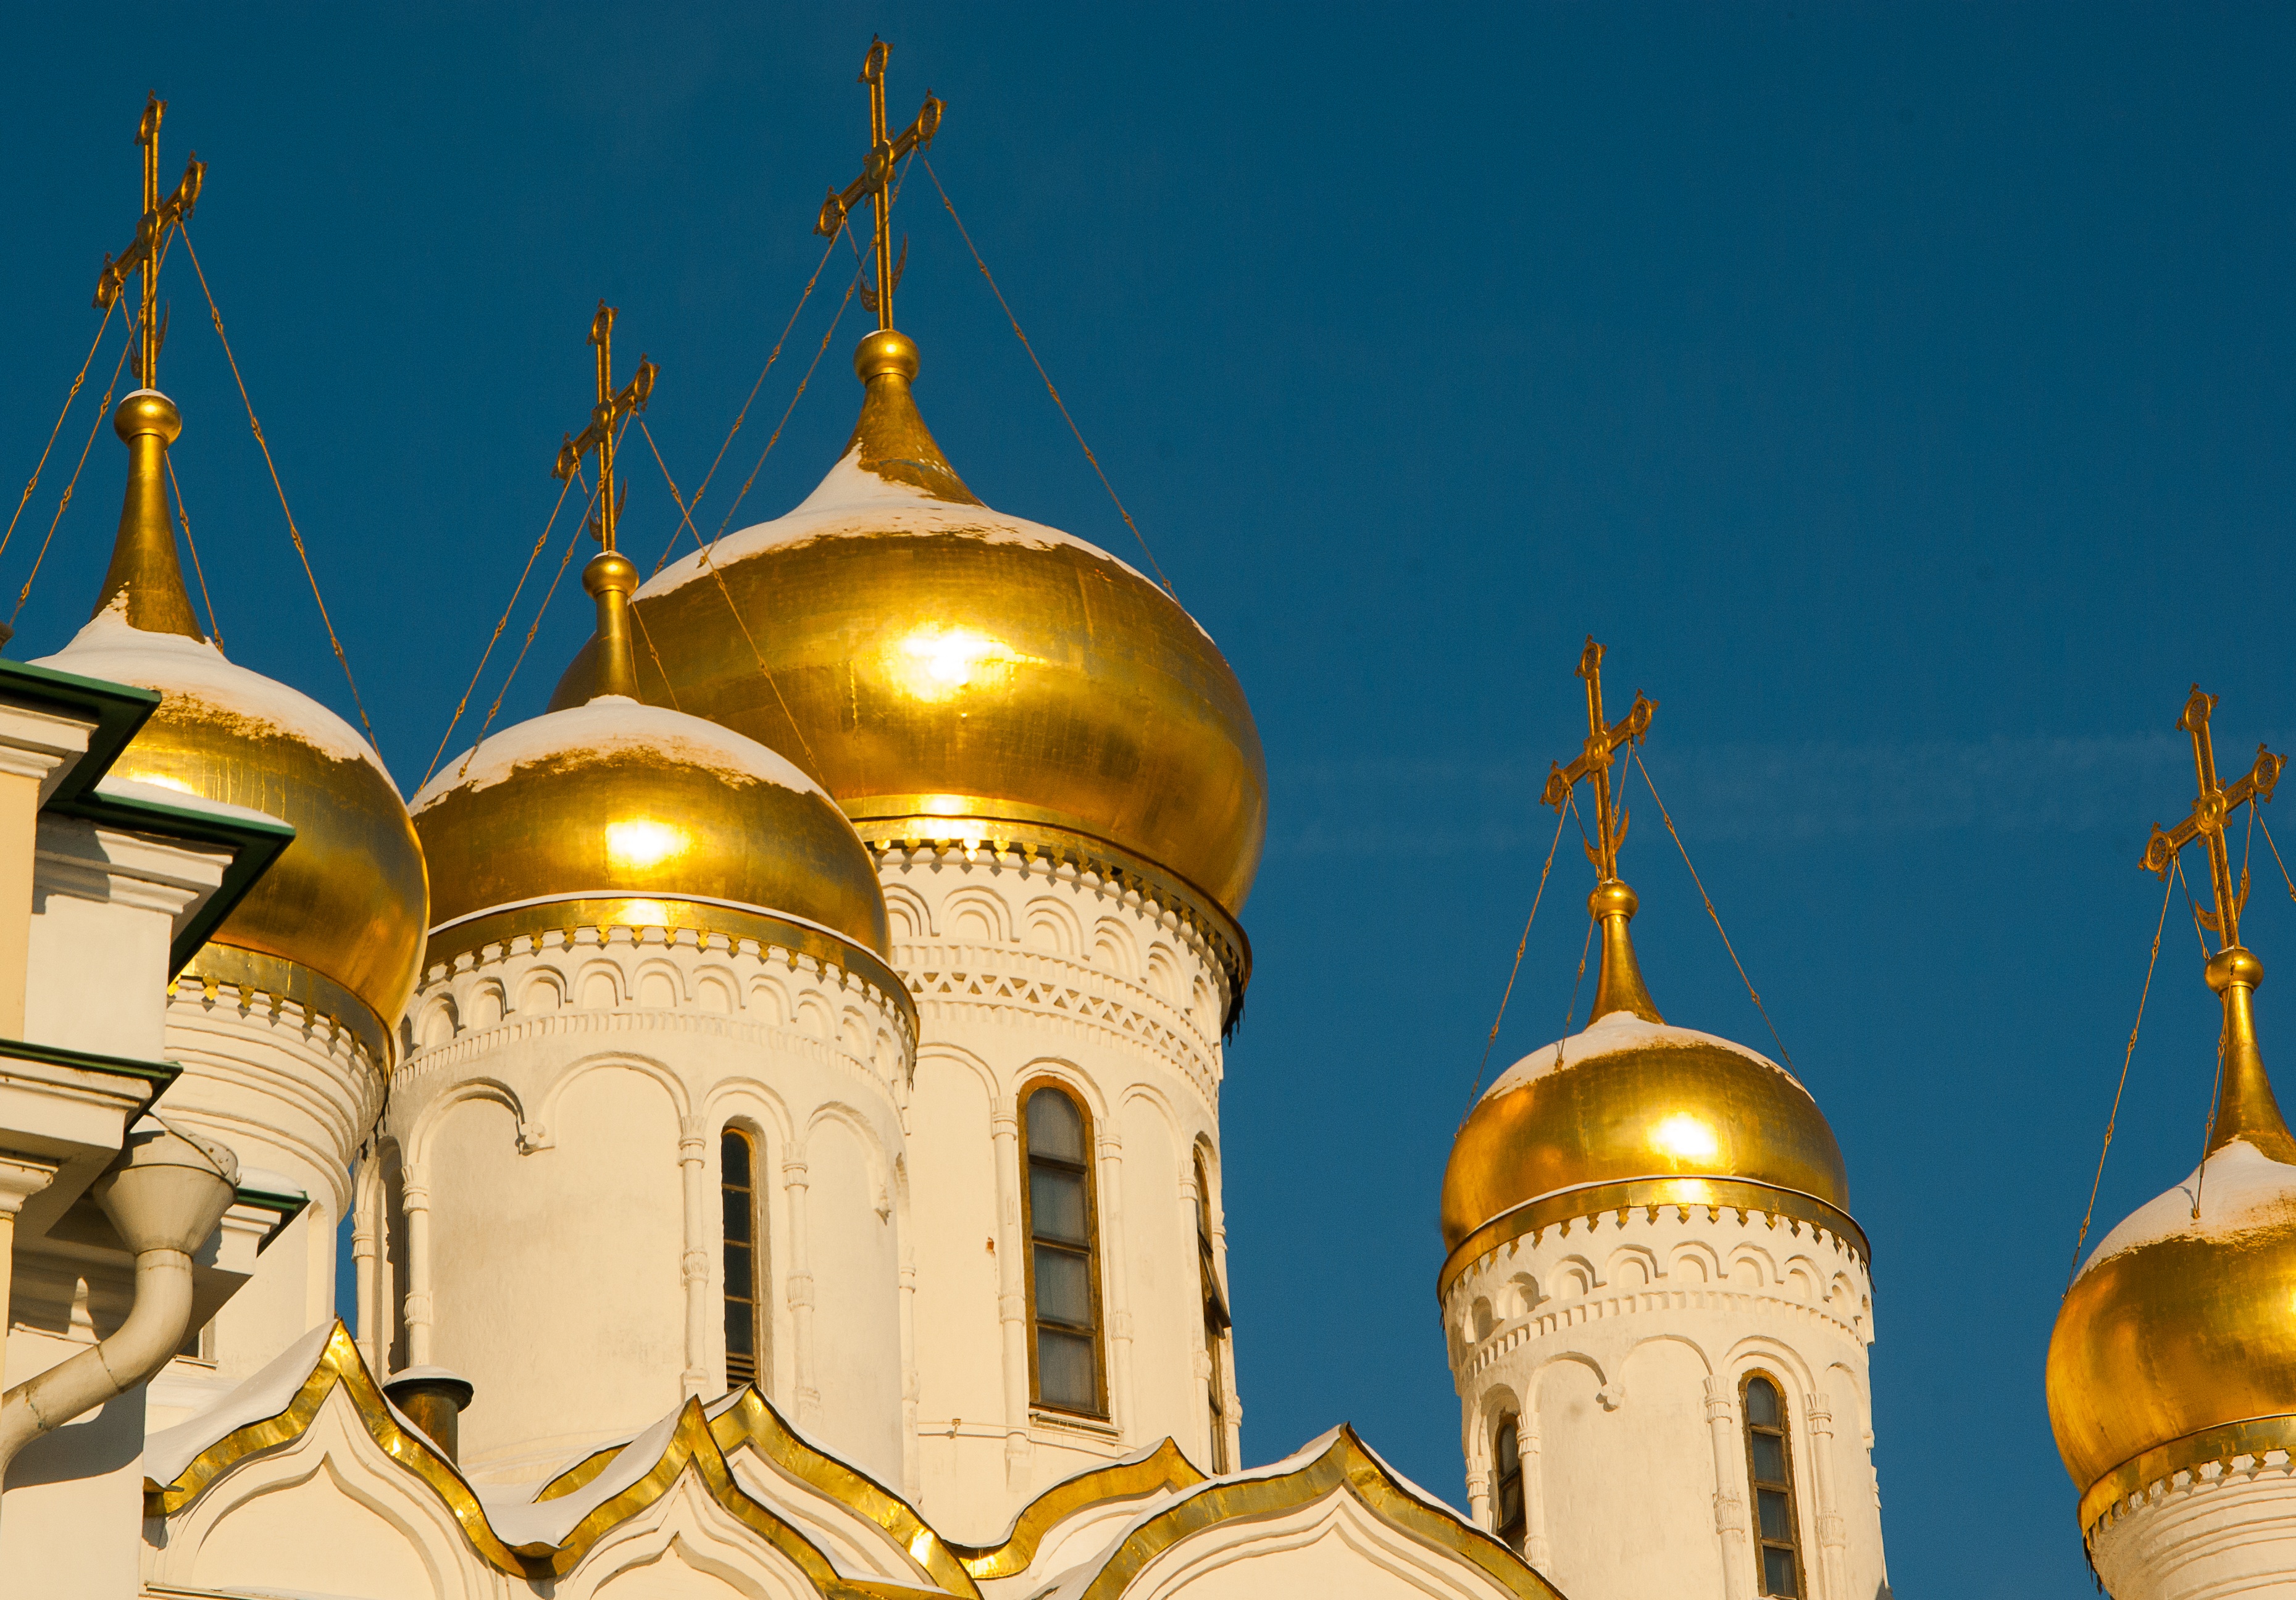
building, tower, landmark, church, cathedral, place of worship, temple, bulbs, mosque, moscow, orthodox, dome, kremlin, ancient history